Wilbert Robinson

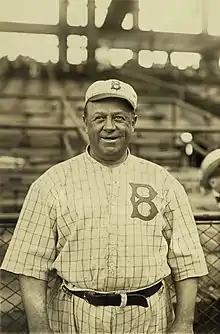
Robinson in 1916

Wilbert Robinson (June 29, 1864 – August 8, 1934), nicknamed "Uncle Robbie", was an American catcher, coach and manager in Major League Baseball (MLB). He played in MLB for the Philadelphia Athletics, Baltimore Orioles, and St. Louis Cardinals. He managed the Orioles and Brooklyn Robins. Robinson was inducted into the Baseball Hall of Fame in 1945.